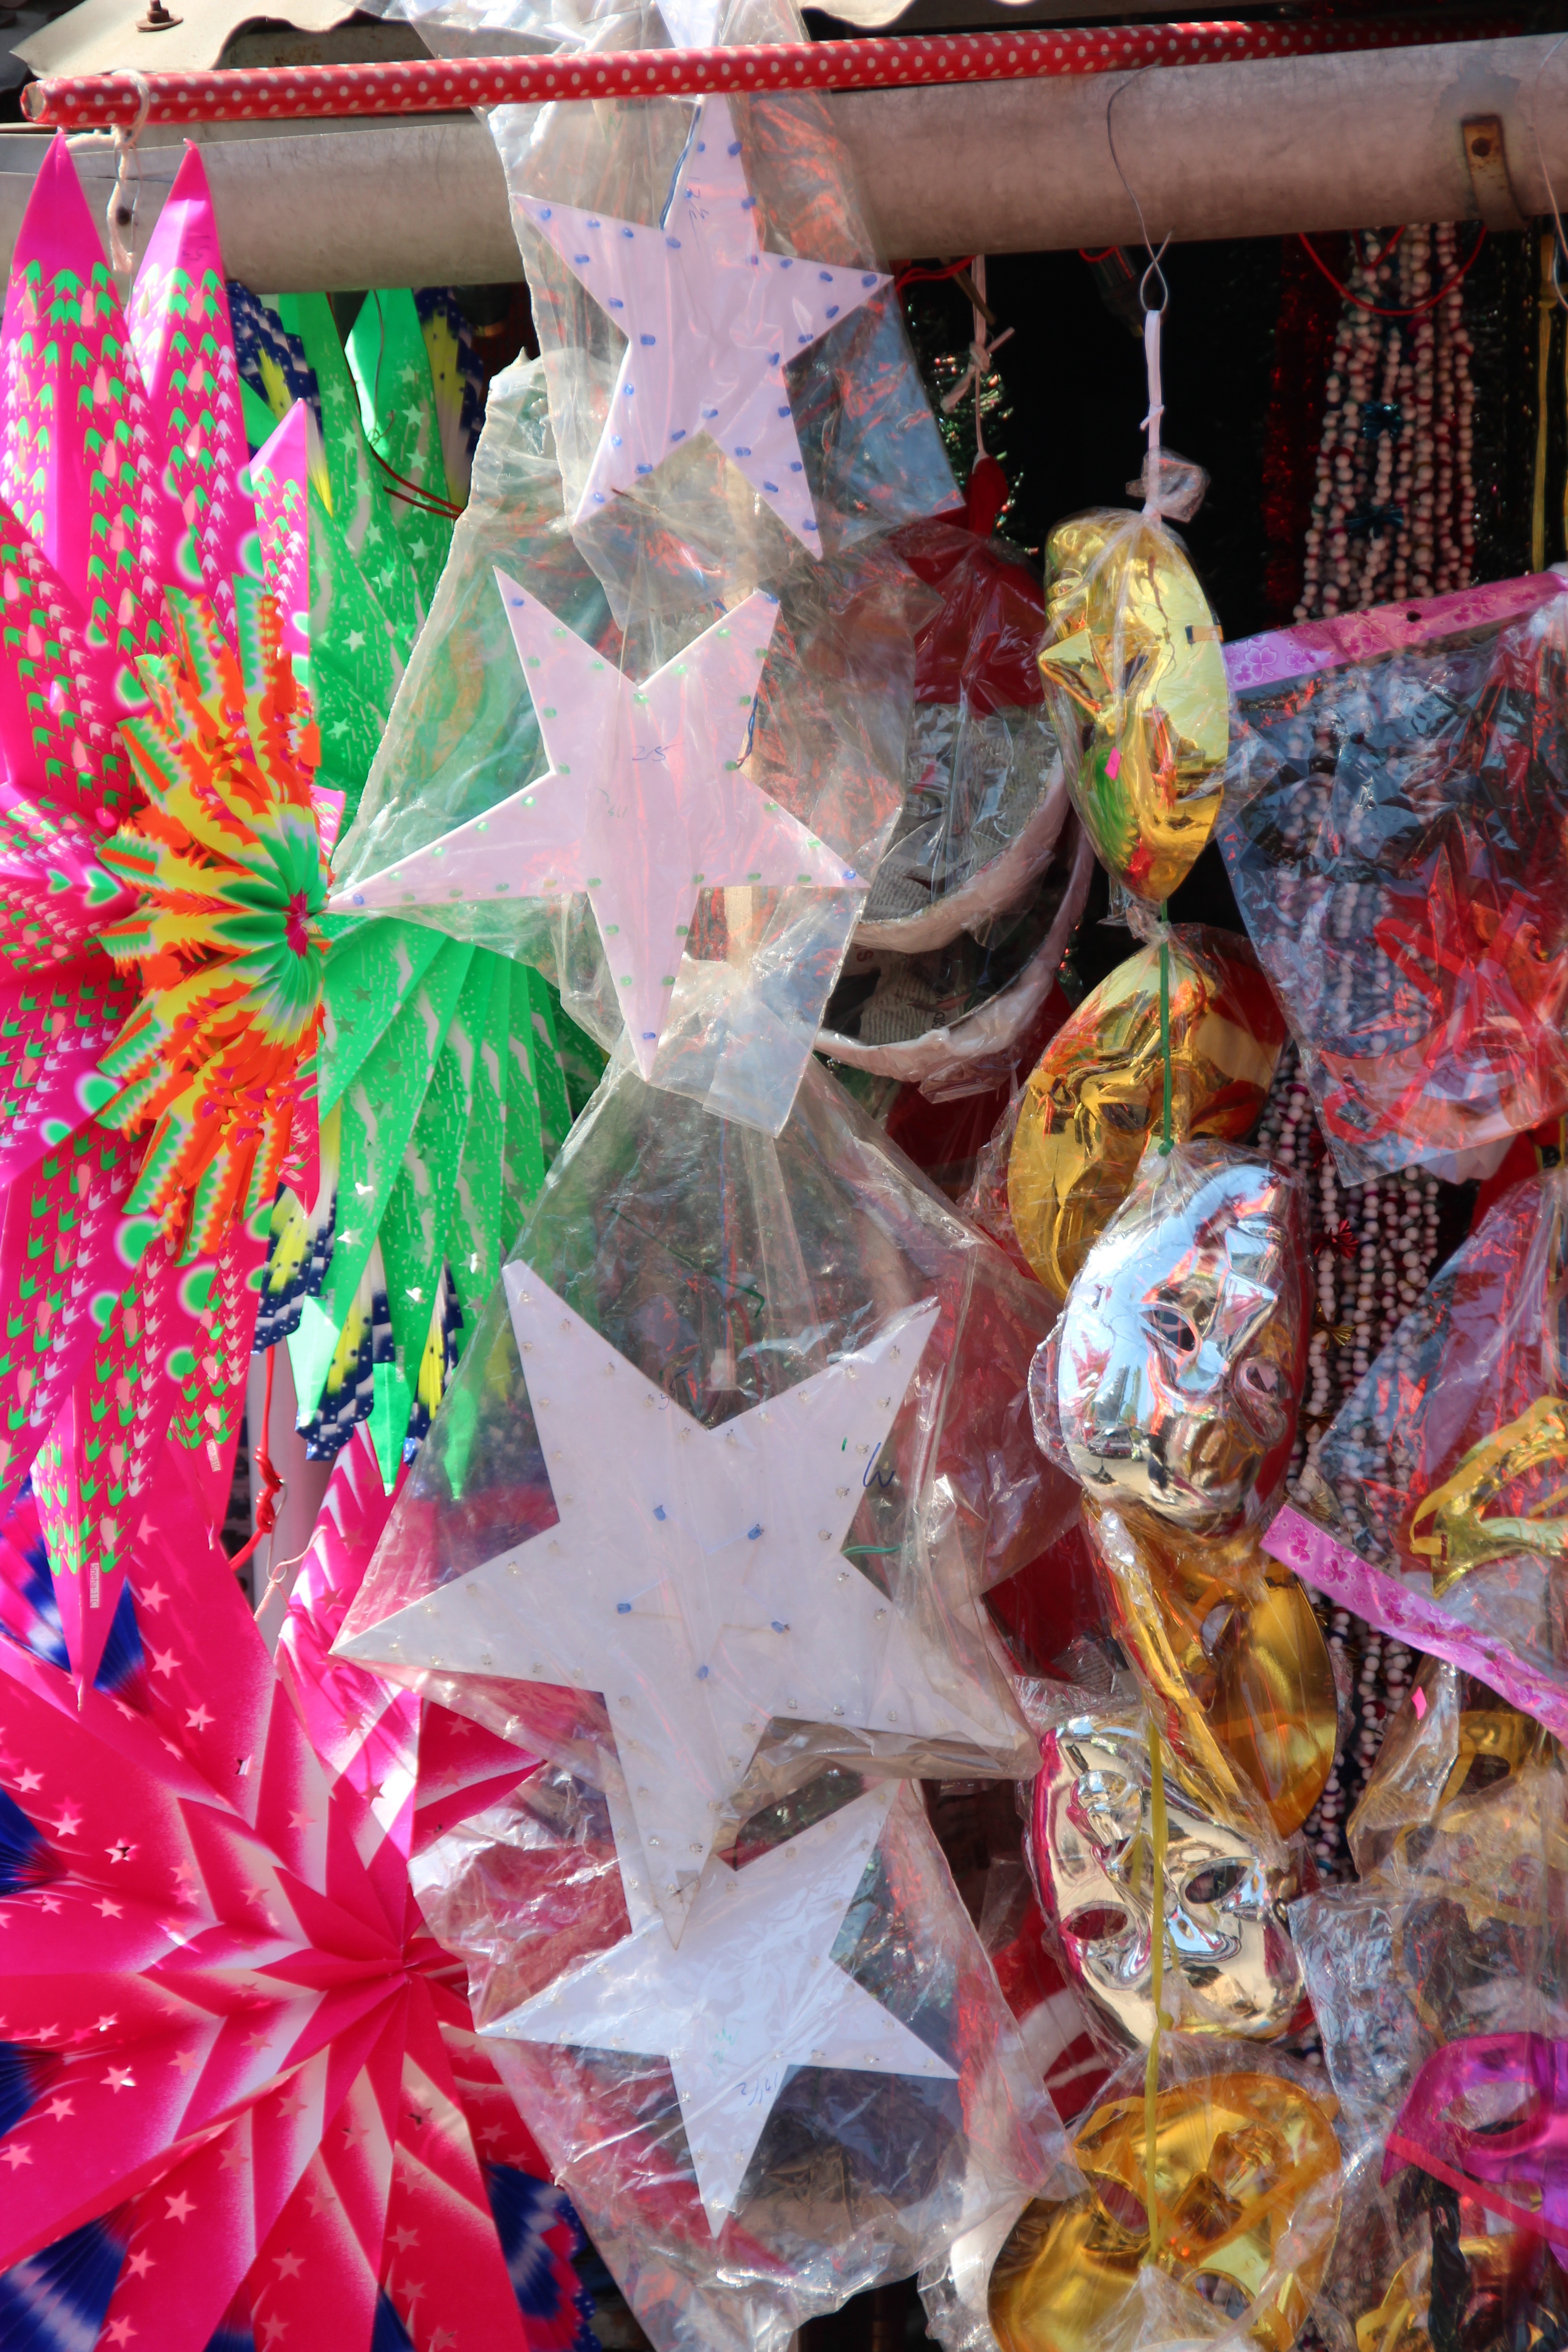
star, color, colorful, christmas, toy, deco, christmas decoration, art, poinsettia, bethlehem